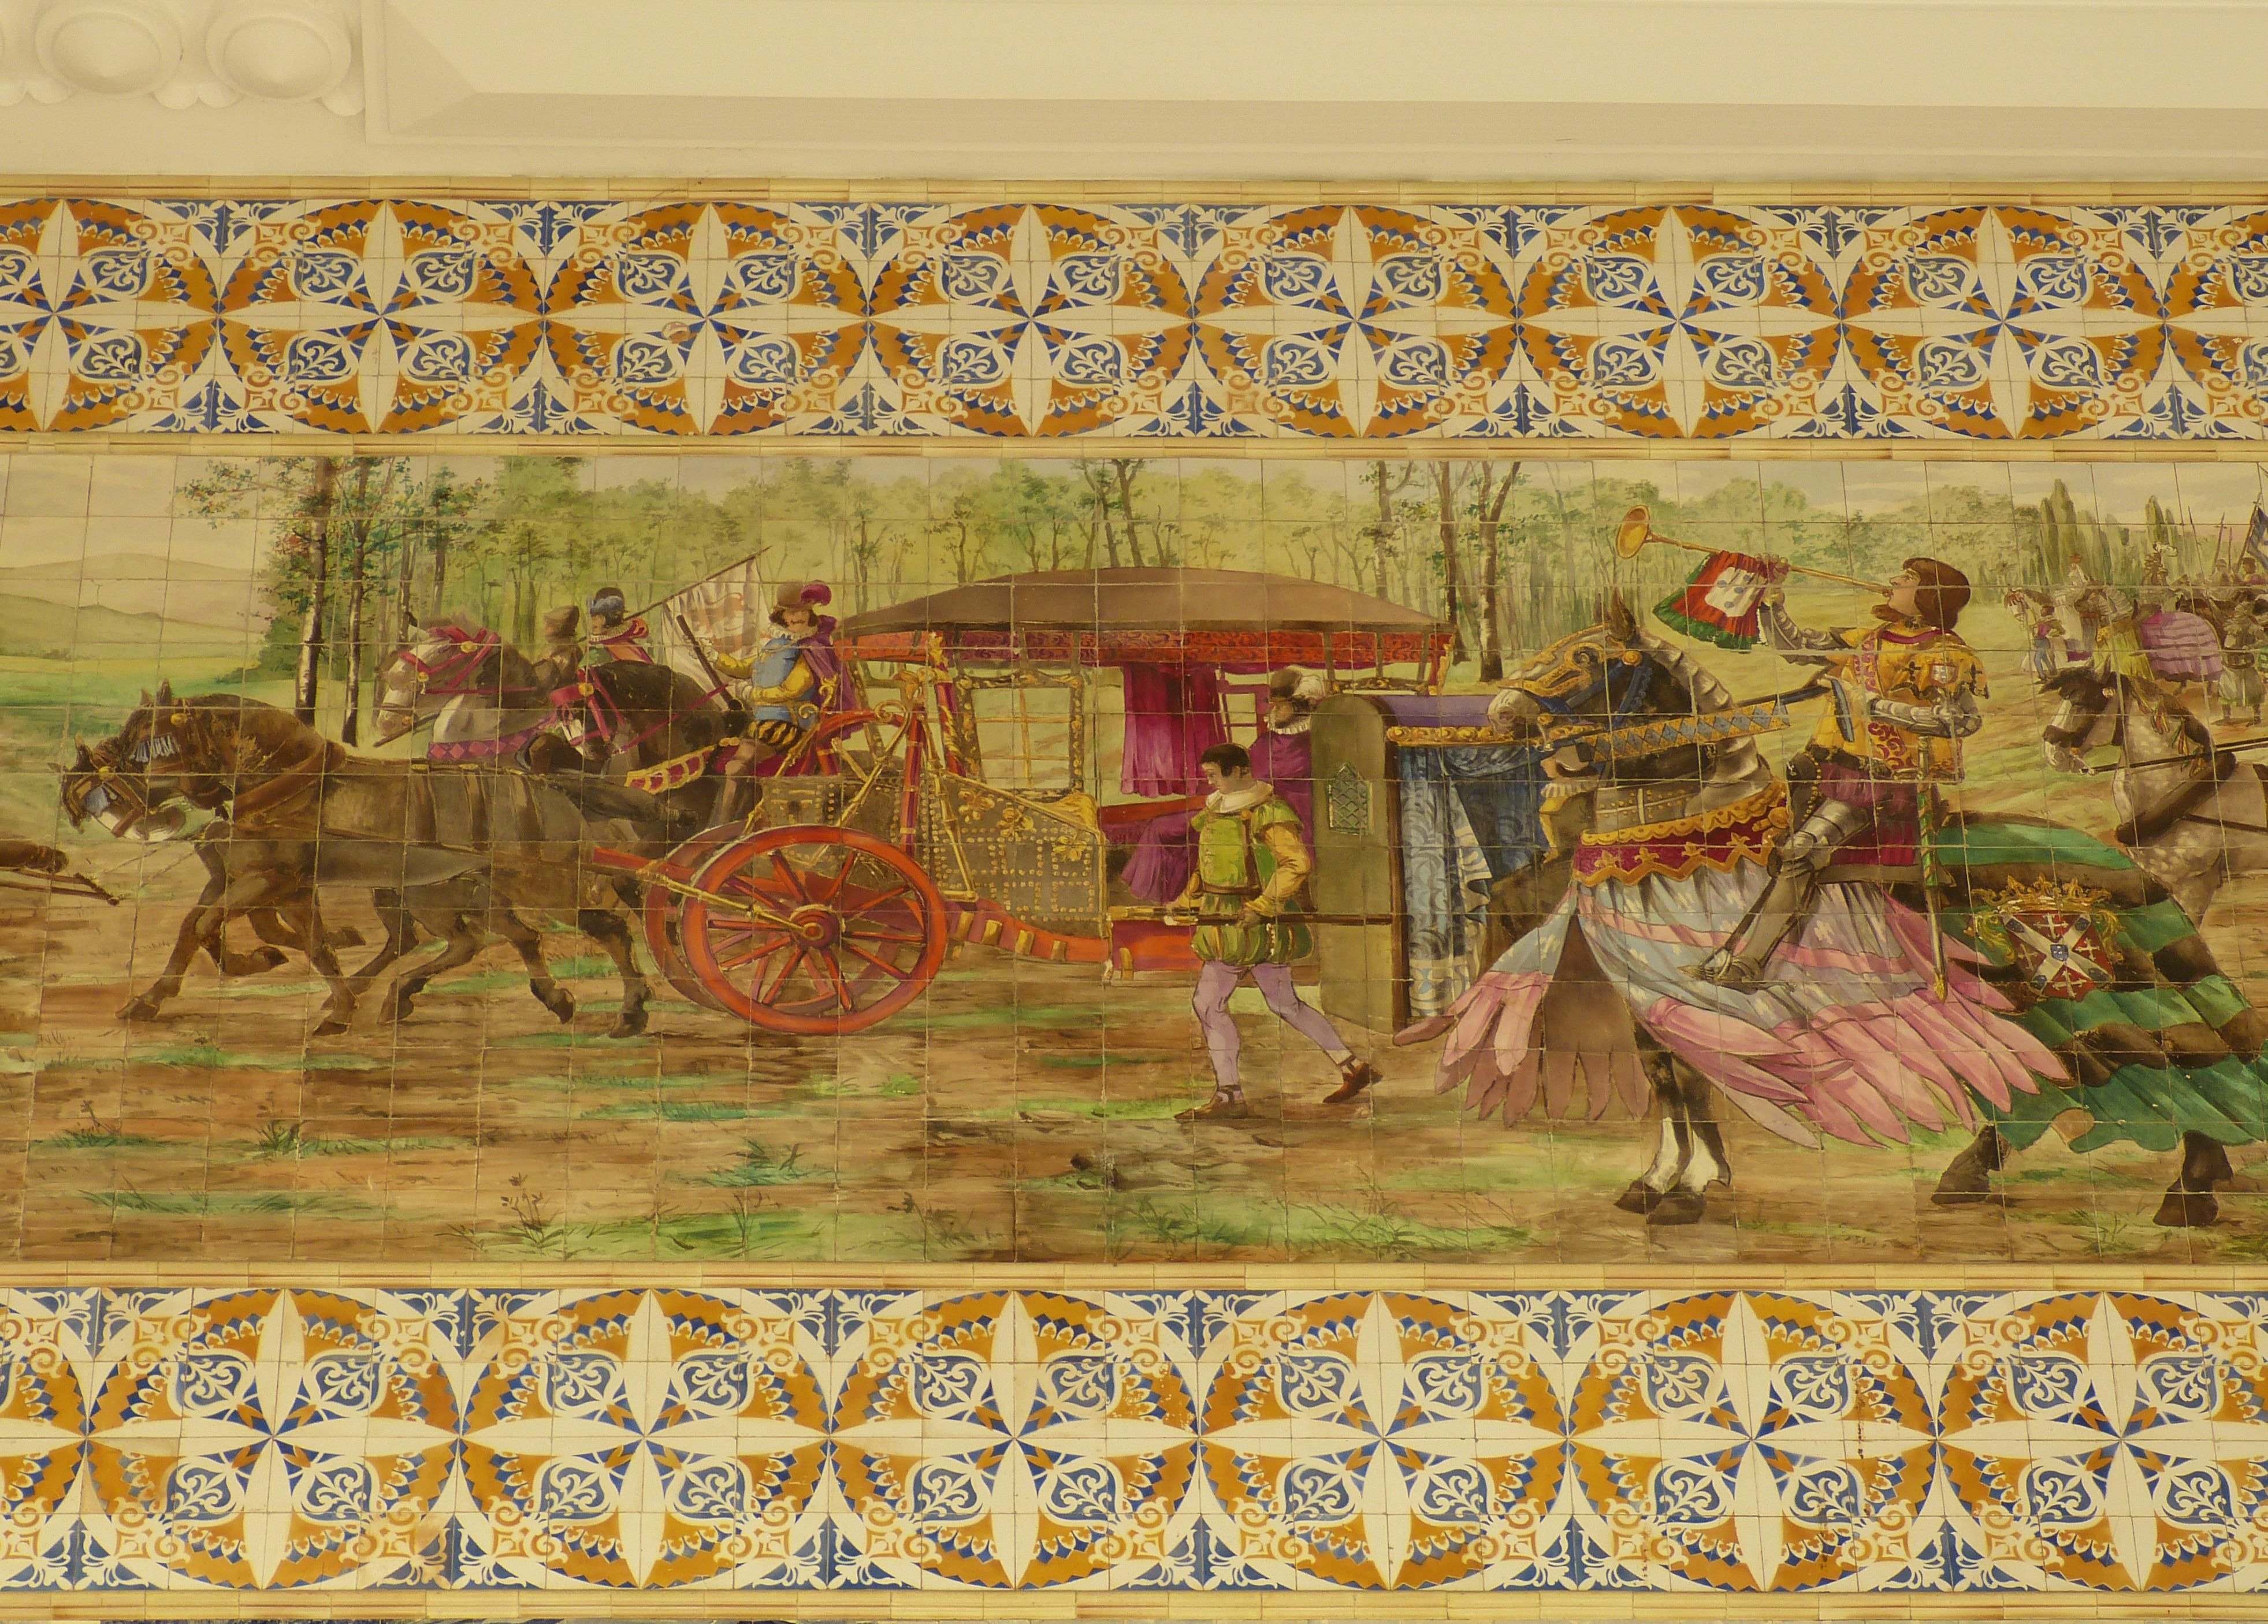
travel, pattern, horse, ceramic, tile, tourism, material, painting, textile, art, illustration, decorative, tiles, mural, portugal, tapestry, trumpet, railway station, historically, coach, porto, reiter, azulejos, needlework